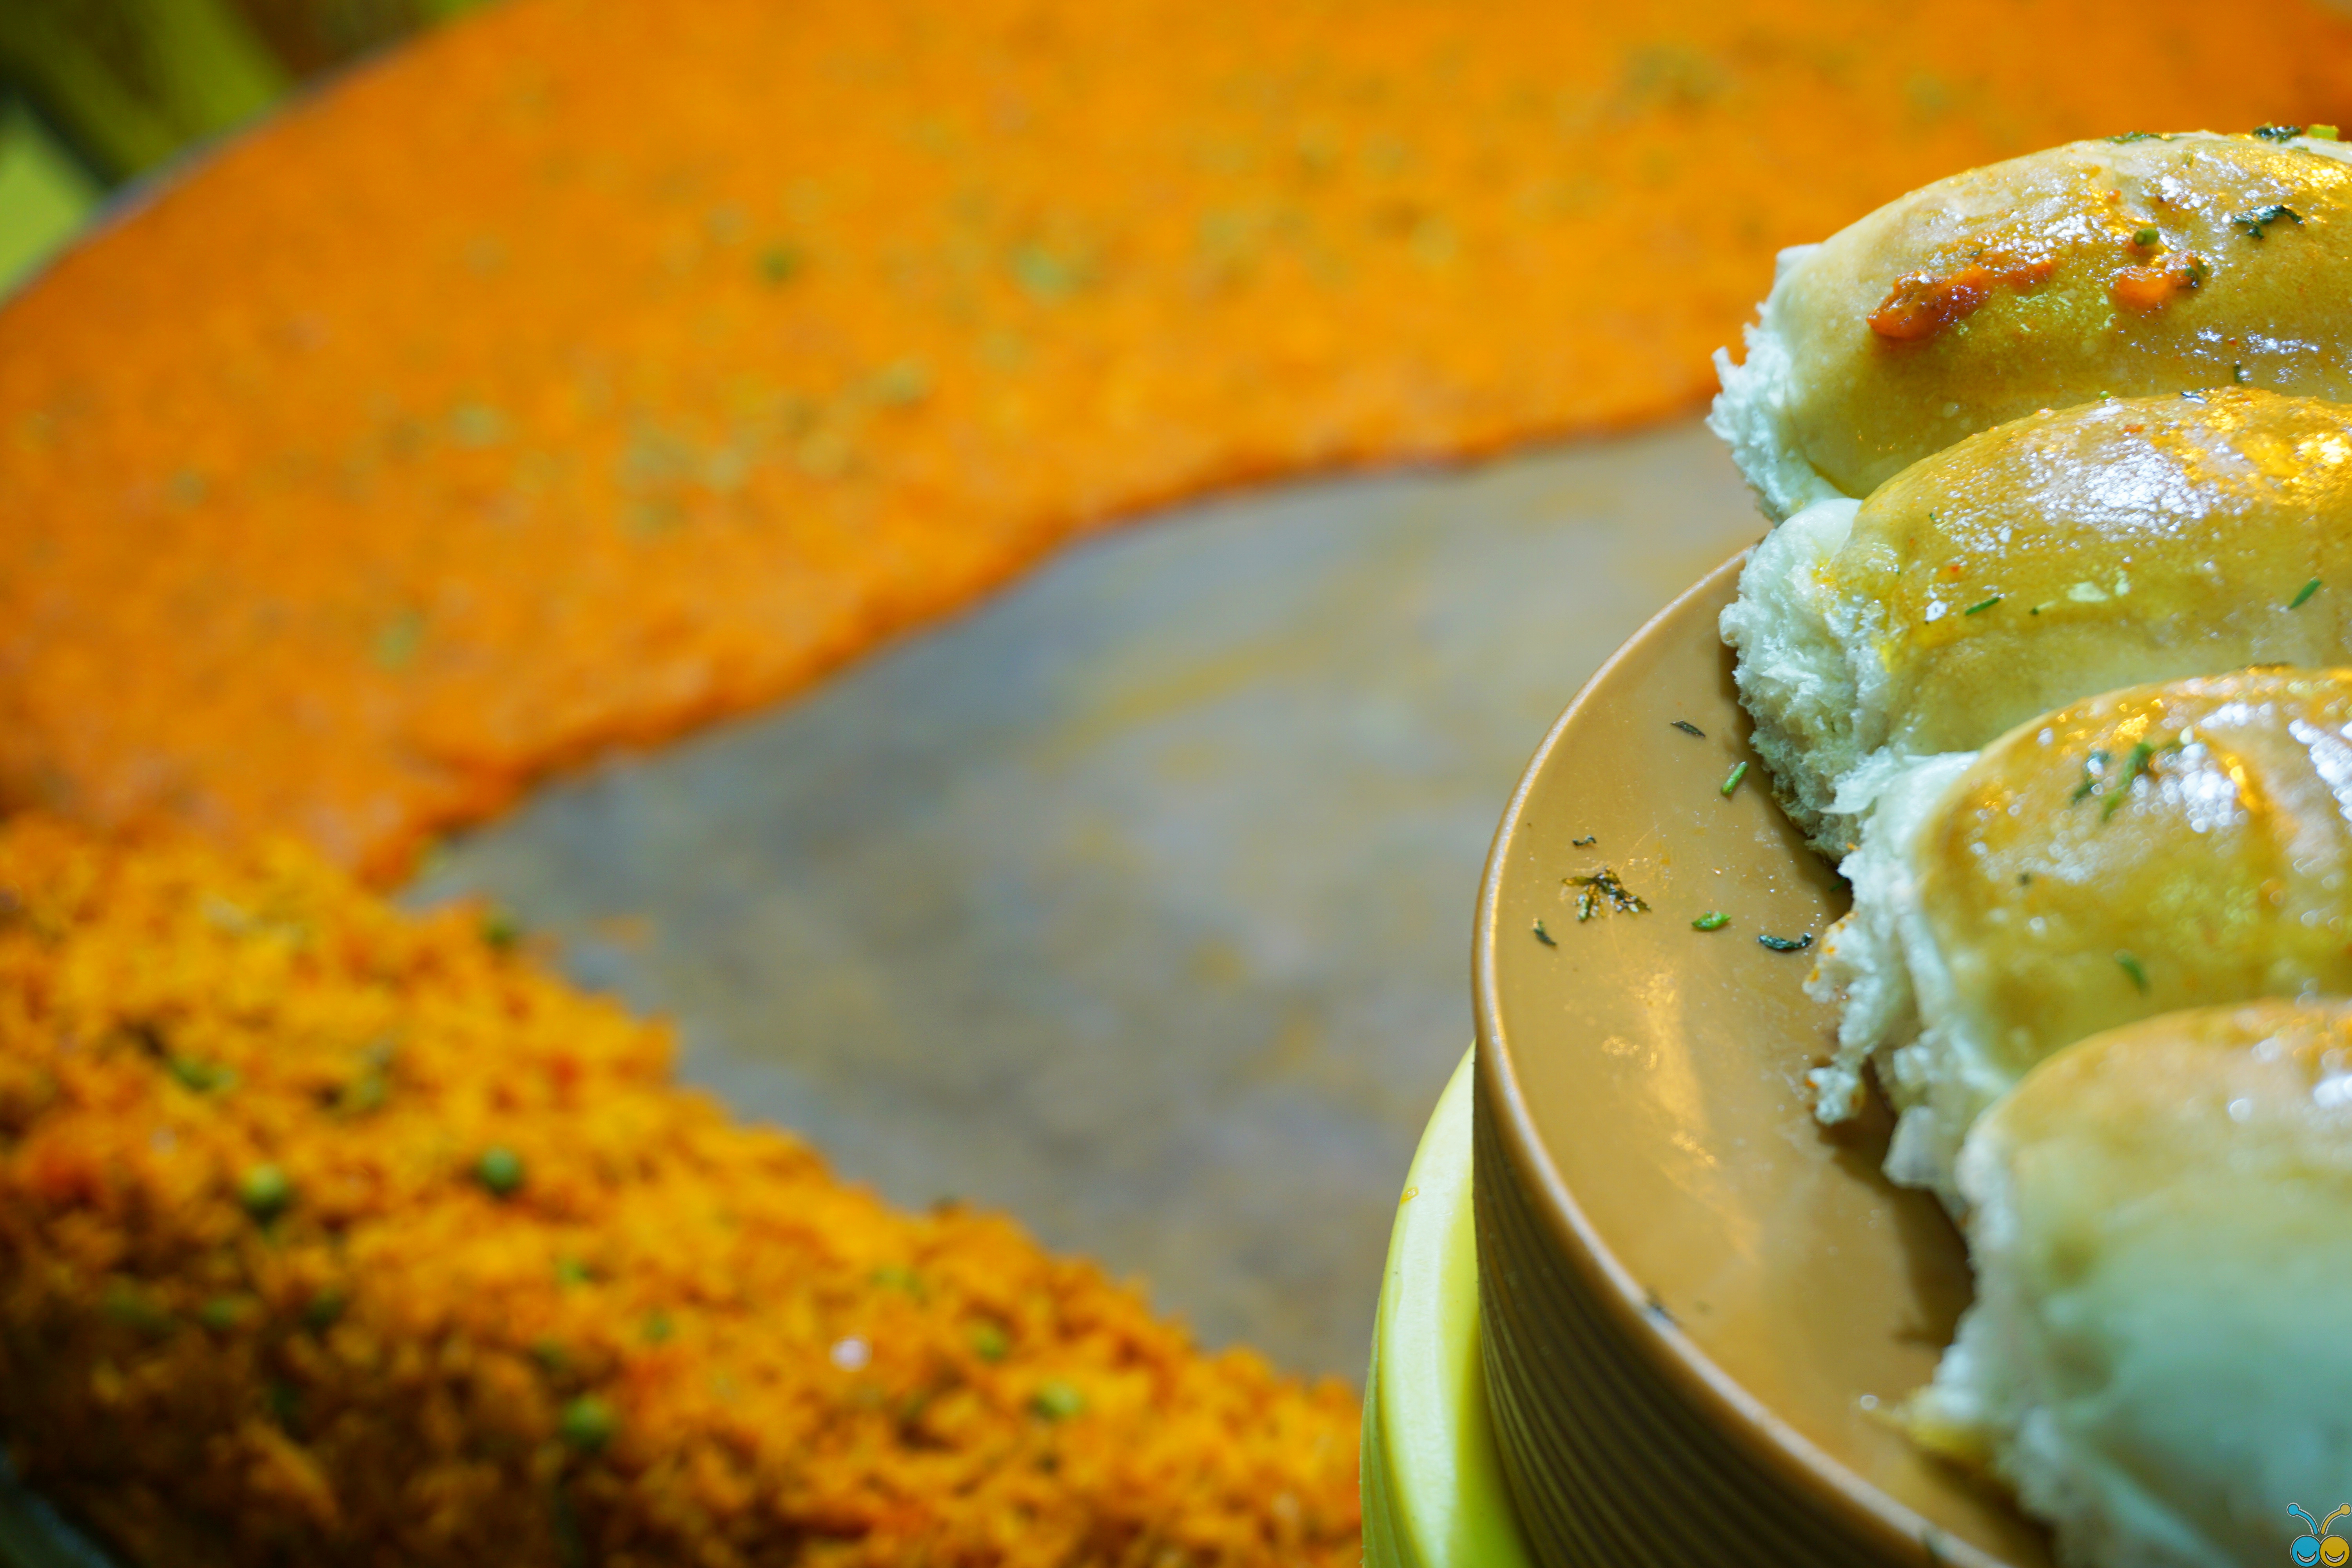
plant, fruit, dish, meal, food, produce, vegetable, plate, yellow, cuisine, bread, citrus, buns, flowering plant, land plant